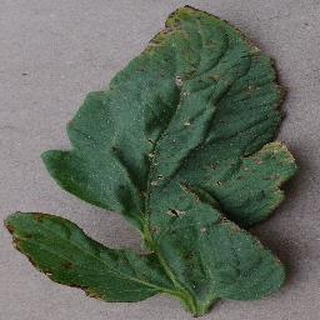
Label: tomato_bacterial_spot